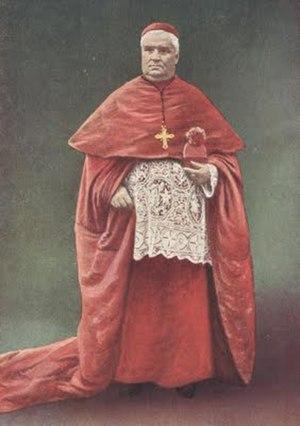
François Virgile Dubillard, né le 16 février 1845 à Soye et mort le 1ᵉʳ décembre 1914 à Chambéry, est un homme d'Église, archevêque, puis cardinal français.
La liste des évêques de Chambéry, puis archevêques de Chambéry, archevêques de Chambéry, évêques de Maurienne et évêques de Tarentaise présente la succession des prélats à la tête du diocèse de Chambéry, puis de l'archidiocèse de Chambéry, Maurienne et Tarentaise, installés à Chambéry.